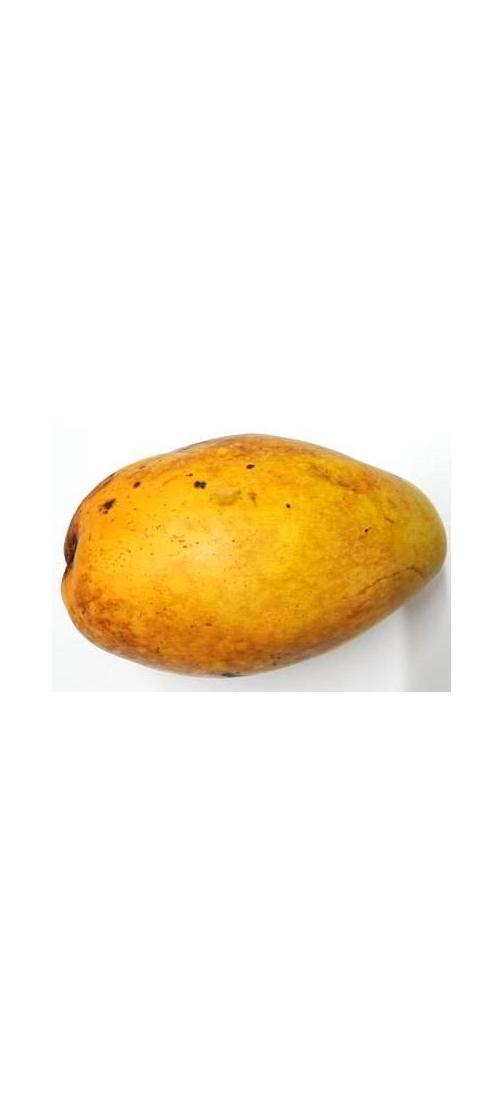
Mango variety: Bari-11